Gothic architecture

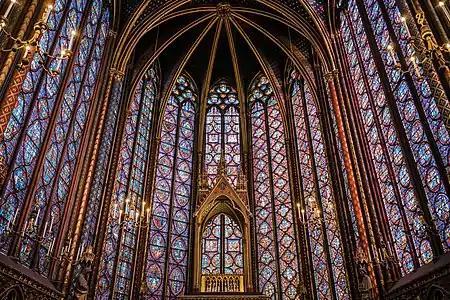
Windows of Sainte-Chapelle (13th century)

In England, partly in response to a philosophy propounded by the Oxford Movement and others associated with the emerging revival of 'high church' or Anglo-Catholic ideas during the second quarter of the 19th century, neo-Gothic began to become promoted by influential establishment figures as the preferred style for ecclesiastical, civic and institutional architecture. The appeal of this Gothic Revival (which after 1837, in Britain, is sometimes termed Victorian Gothic), gradually widened to encompass "low church" as well as "high church" clients. This period of more universal appeal, spanning 1855–1885, is known in Britain as High Victorian Gothic.